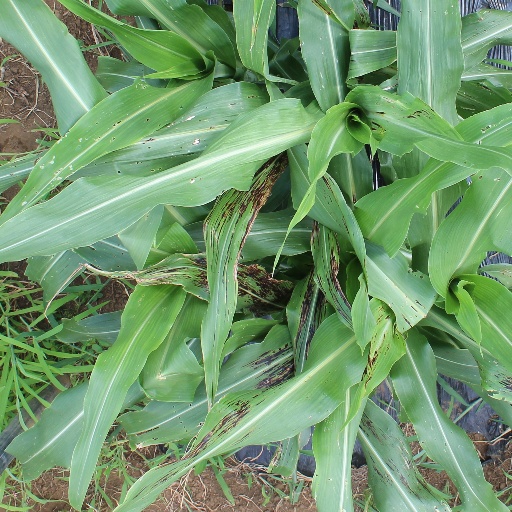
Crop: sorghum